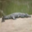
Label: crocodile